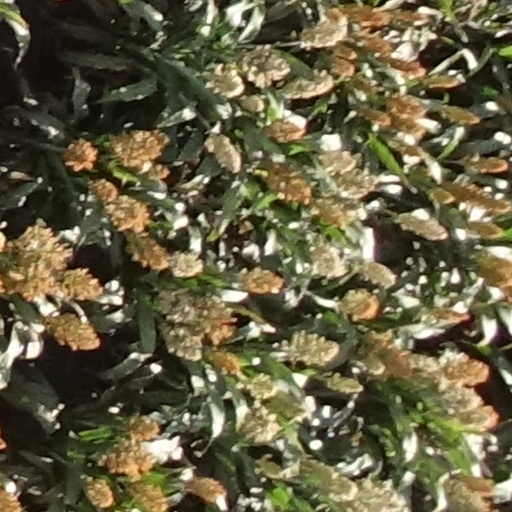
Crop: sorghum